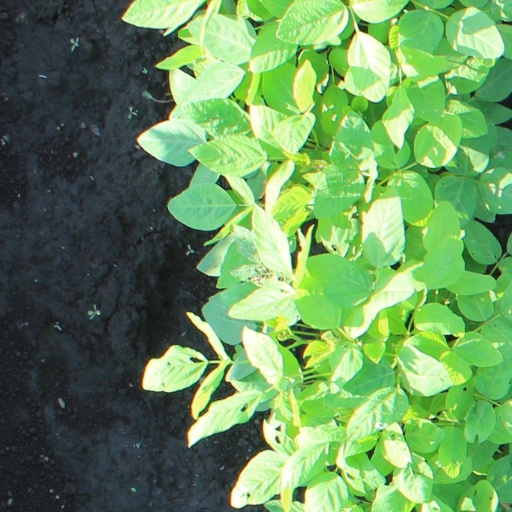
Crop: soybean